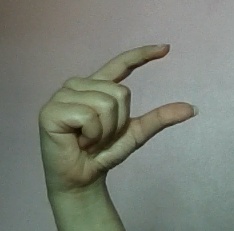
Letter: dal